Annemiek van Vleuten

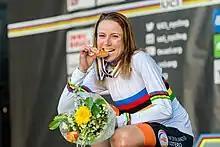
Van Vleuten defended her world title in the time trial at the 2018 UCI Road World Championships

2018 was van Vleuten's most successful year of her career – she won the Giro Rosa (winning 3 stages), she defended her world title in the time trial at the 2018 UCI Road World Championships in Innsbruck, Austria, and she won the UCI Women's World Tour after multiple victories at events such as La Course by Le Tour de France and the Holland Ladies Tour. She ended the 2018 season with a total of 13 victories.